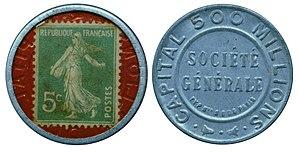
Un timbre-monnaie est un timbre-poste utilisé comme monnaie de nécessité, c'est-à-dire pour le paiement de biens et services autres que l'affranchissement postal, quand la monnaie officielle vient à manquer.